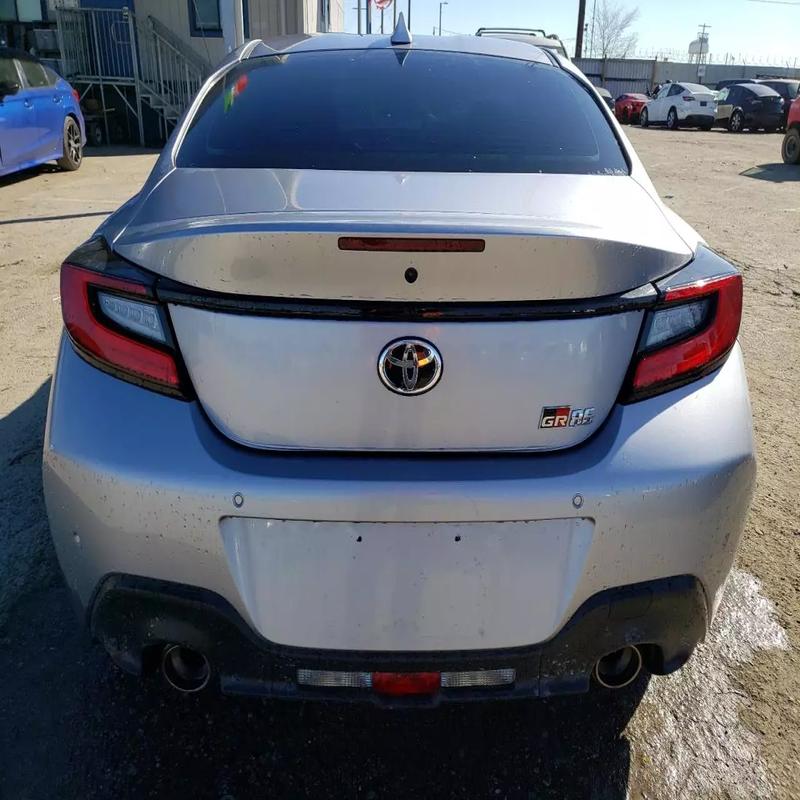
Aucun dommage détecté.
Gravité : aucun